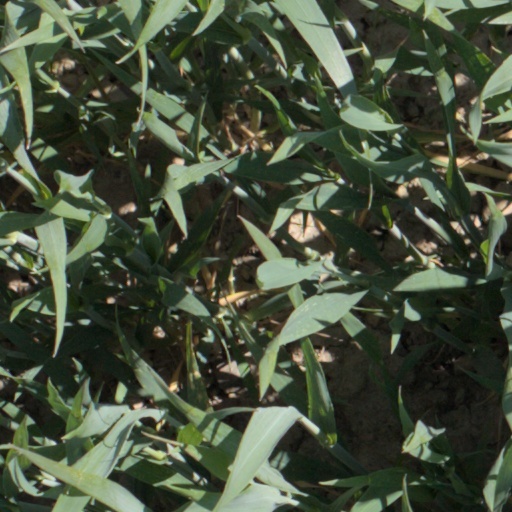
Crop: wheat